Seven Sisters (Moscow)

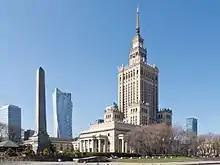
Palace of Culture and Science, Warsaw

Designed by Alexey Dushkin of the Moscow Metro fame, this mixed-use block of 11-storey buildings is crowned with a slim tower (total height 133 meters, 24 levels).